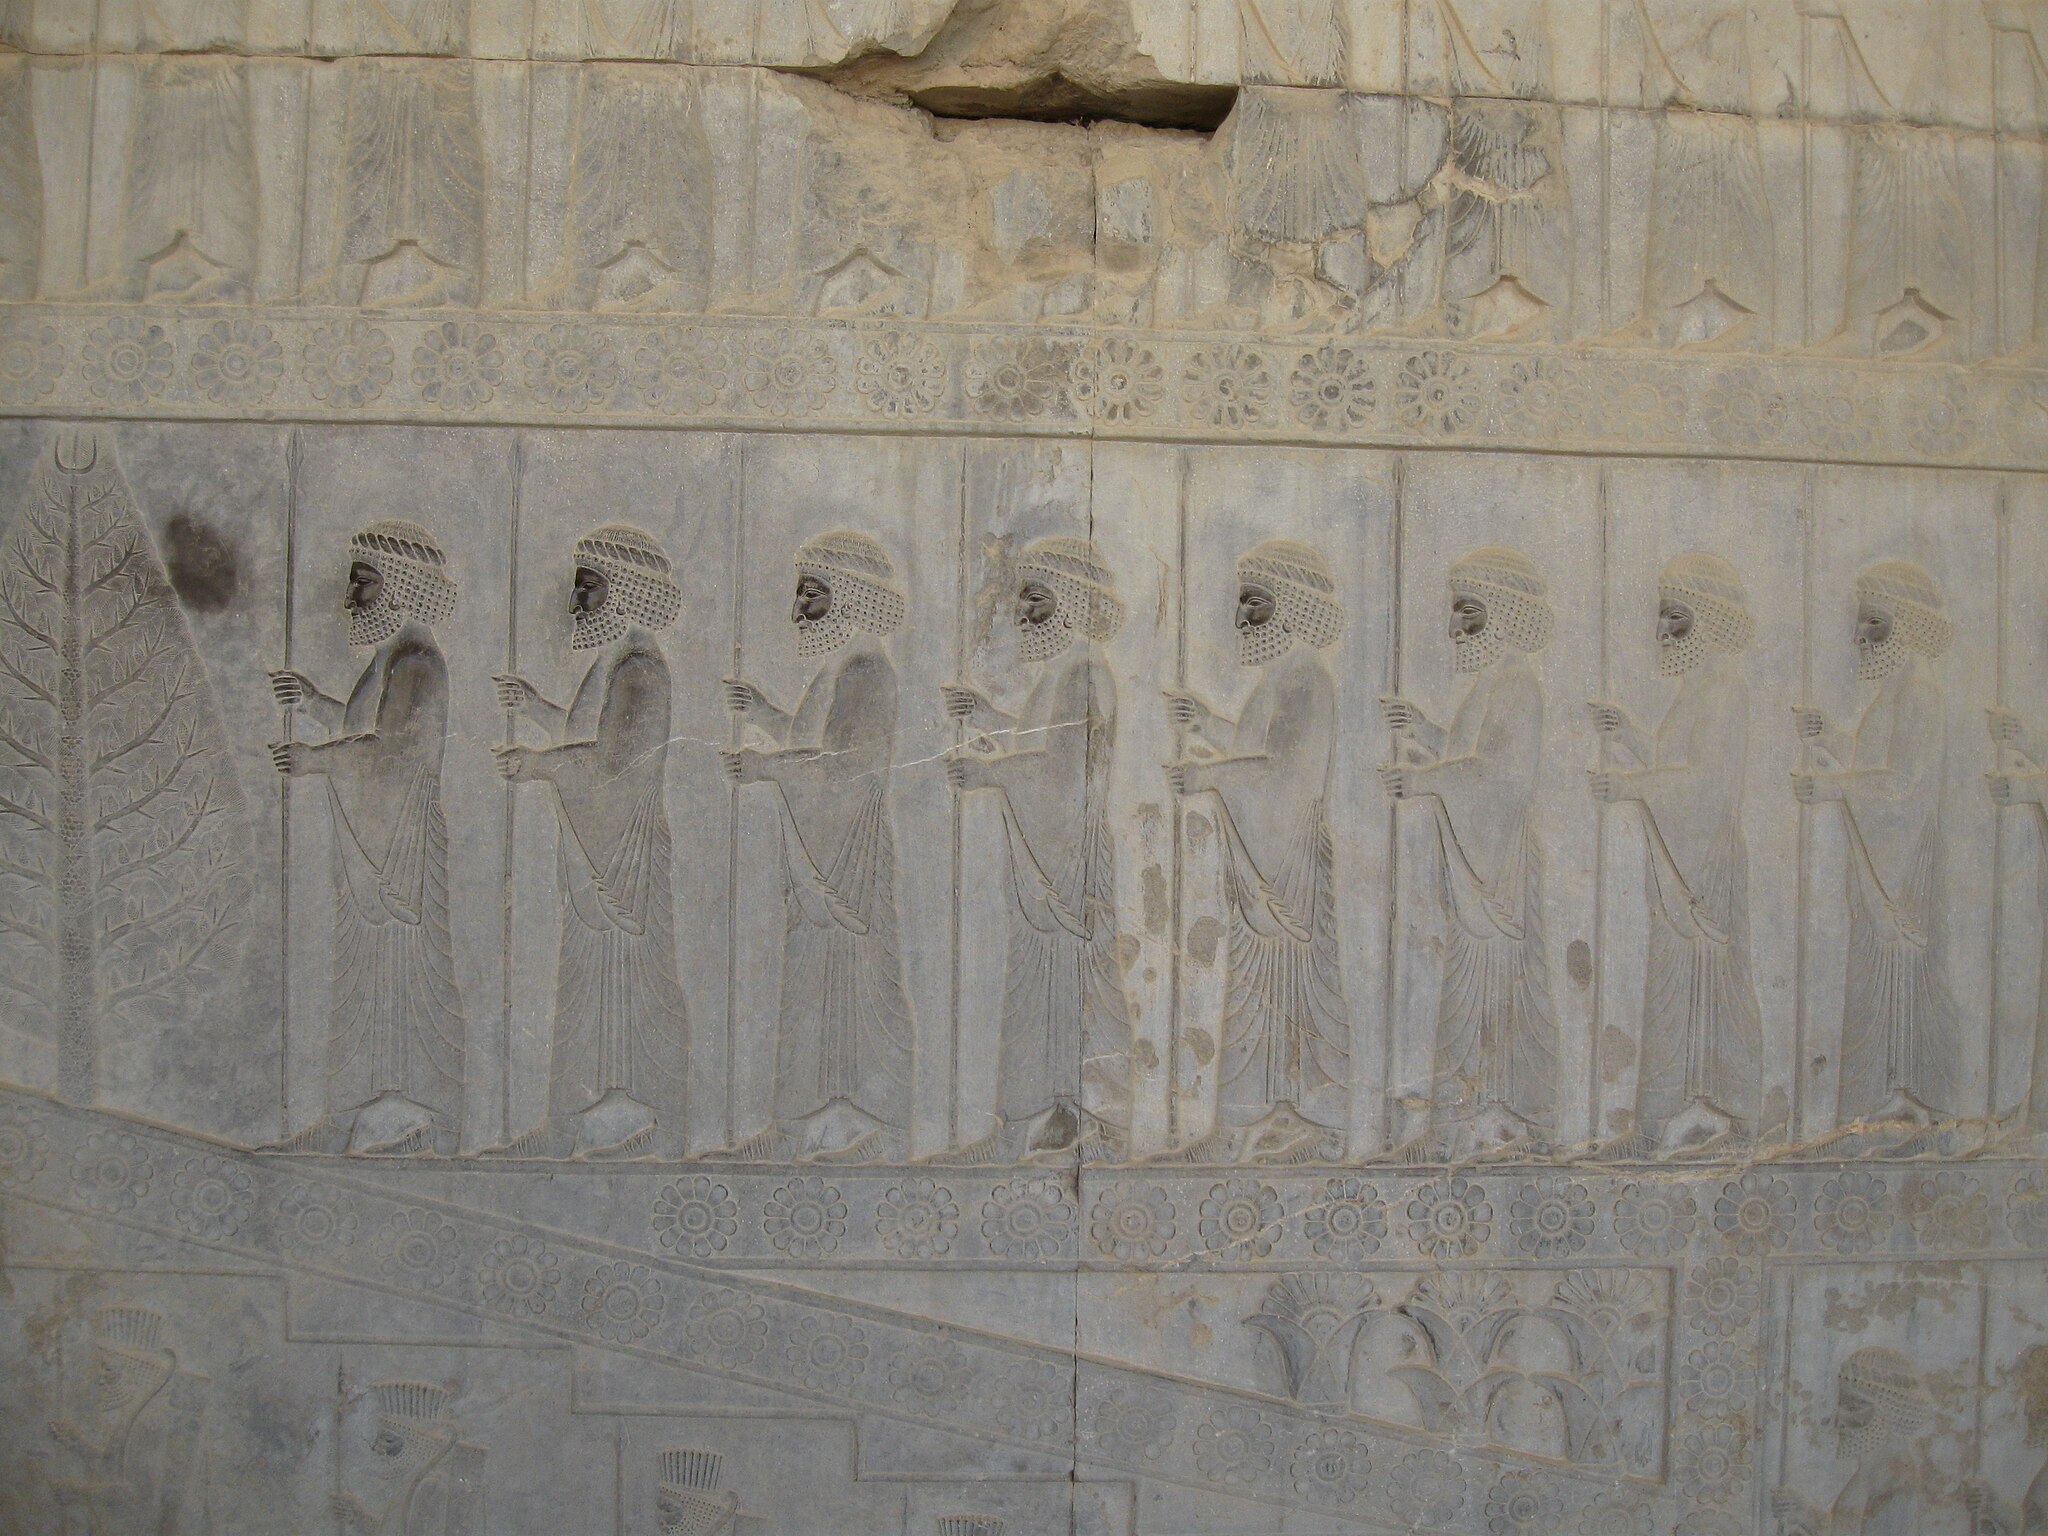
Title: Persepolis 20 - FP
Date: 2010-05-28 16:47:50
Categories: Persepolis, Self-published work, Images from Wiki Loves Monuments 2023 in Iran, Cultural heritage monuments in Iran with known IDs, Images from Wiki Loves Monuments 2023, Uploaded via Campaign:wlm-ir, Images from Wiki Loves Monuments in Marvdasht